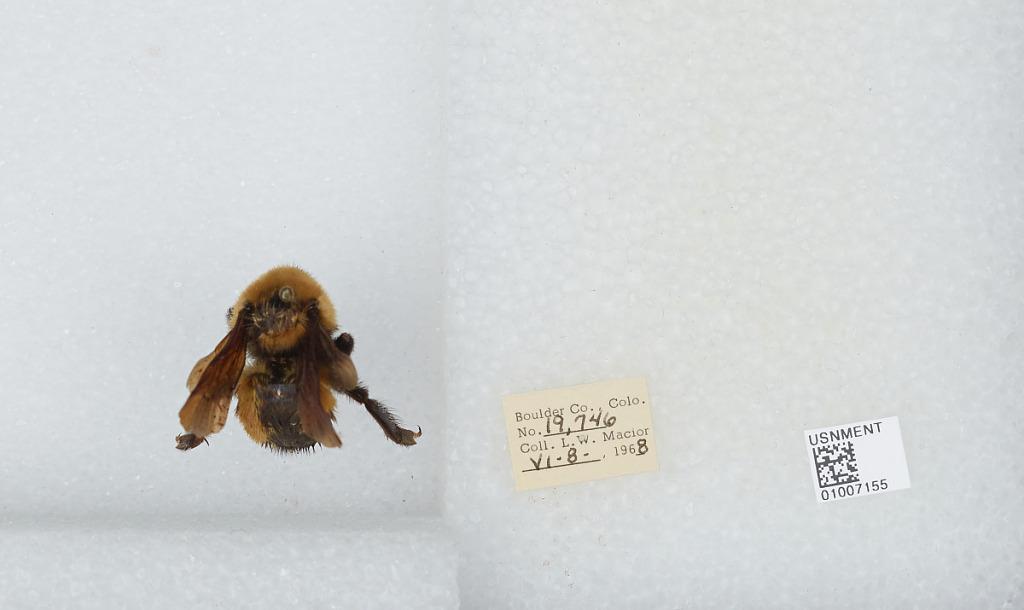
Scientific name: Bombus (Fervidobombus) fervidus fervidus (Fabricius)
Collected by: L. Macior
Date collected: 1968-6-8
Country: United States
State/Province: Colorado
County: Boulder
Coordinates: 40.09, -105.36